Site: brandenburg
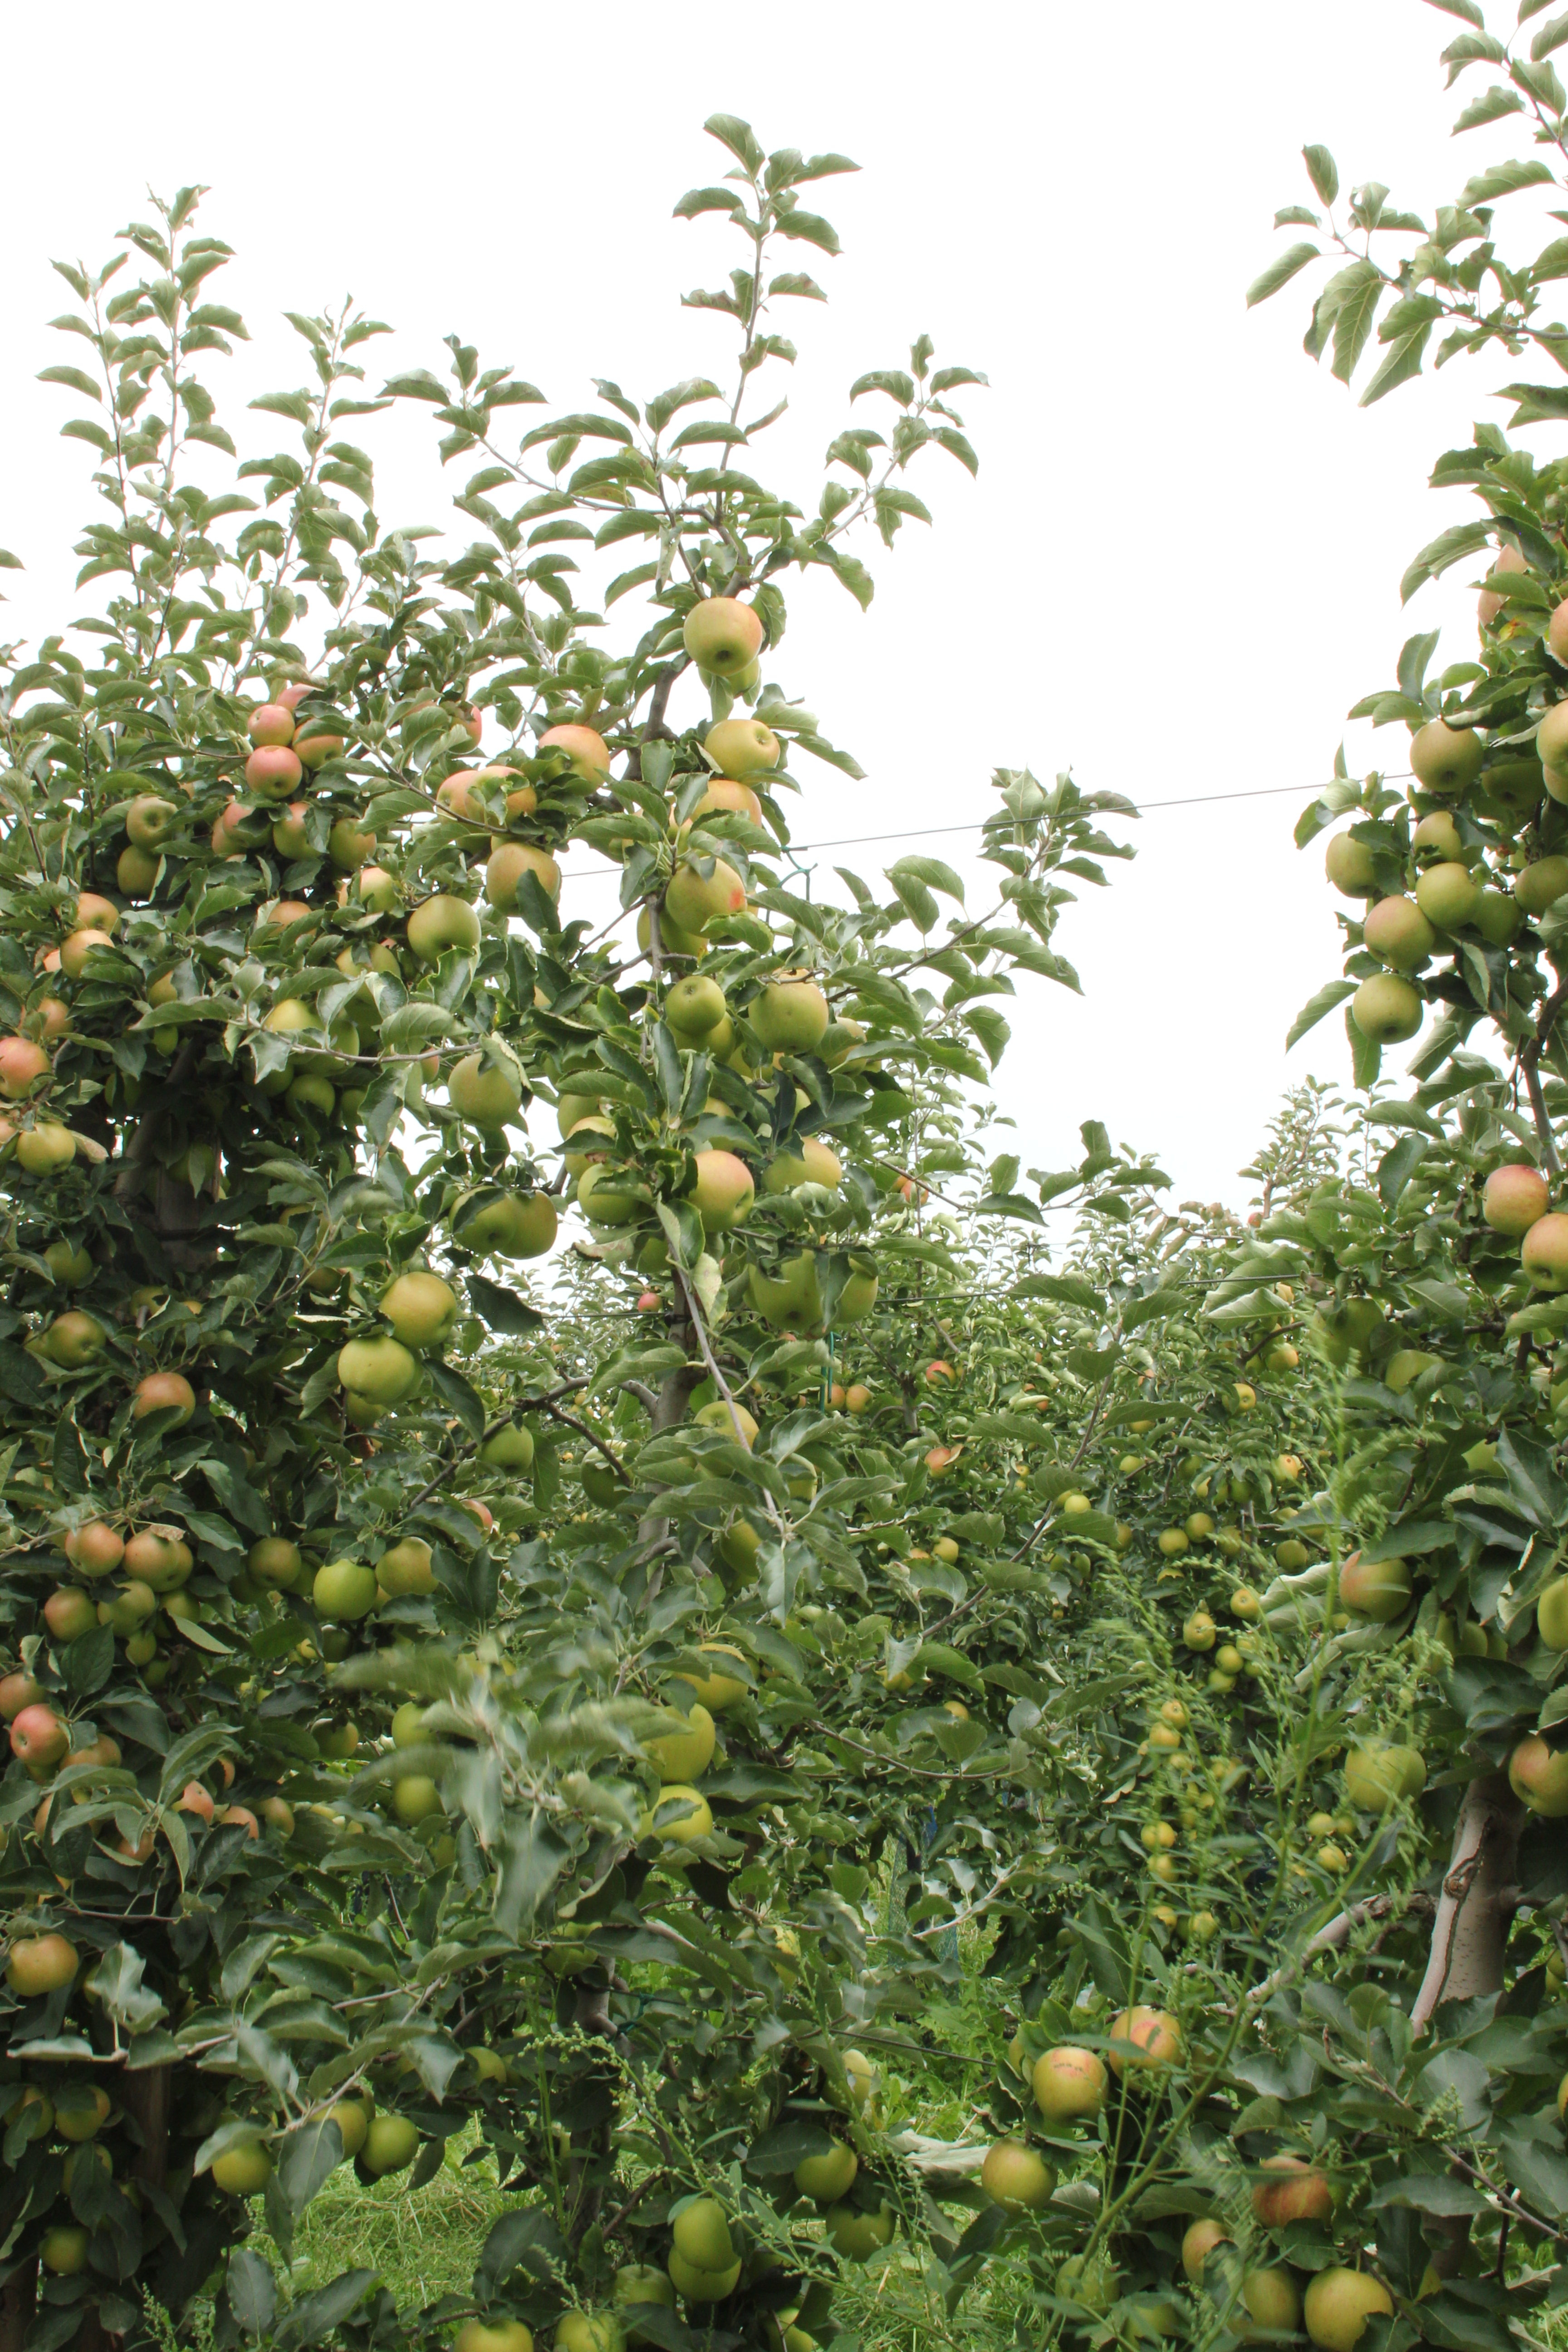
Growth stage (BBCH 87): Maturity of fruit and seed